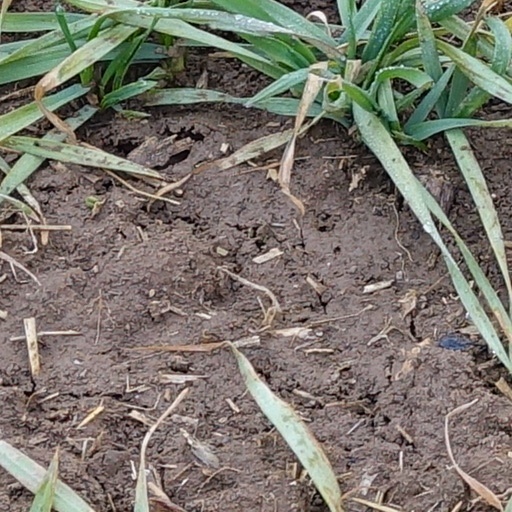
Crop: wheat